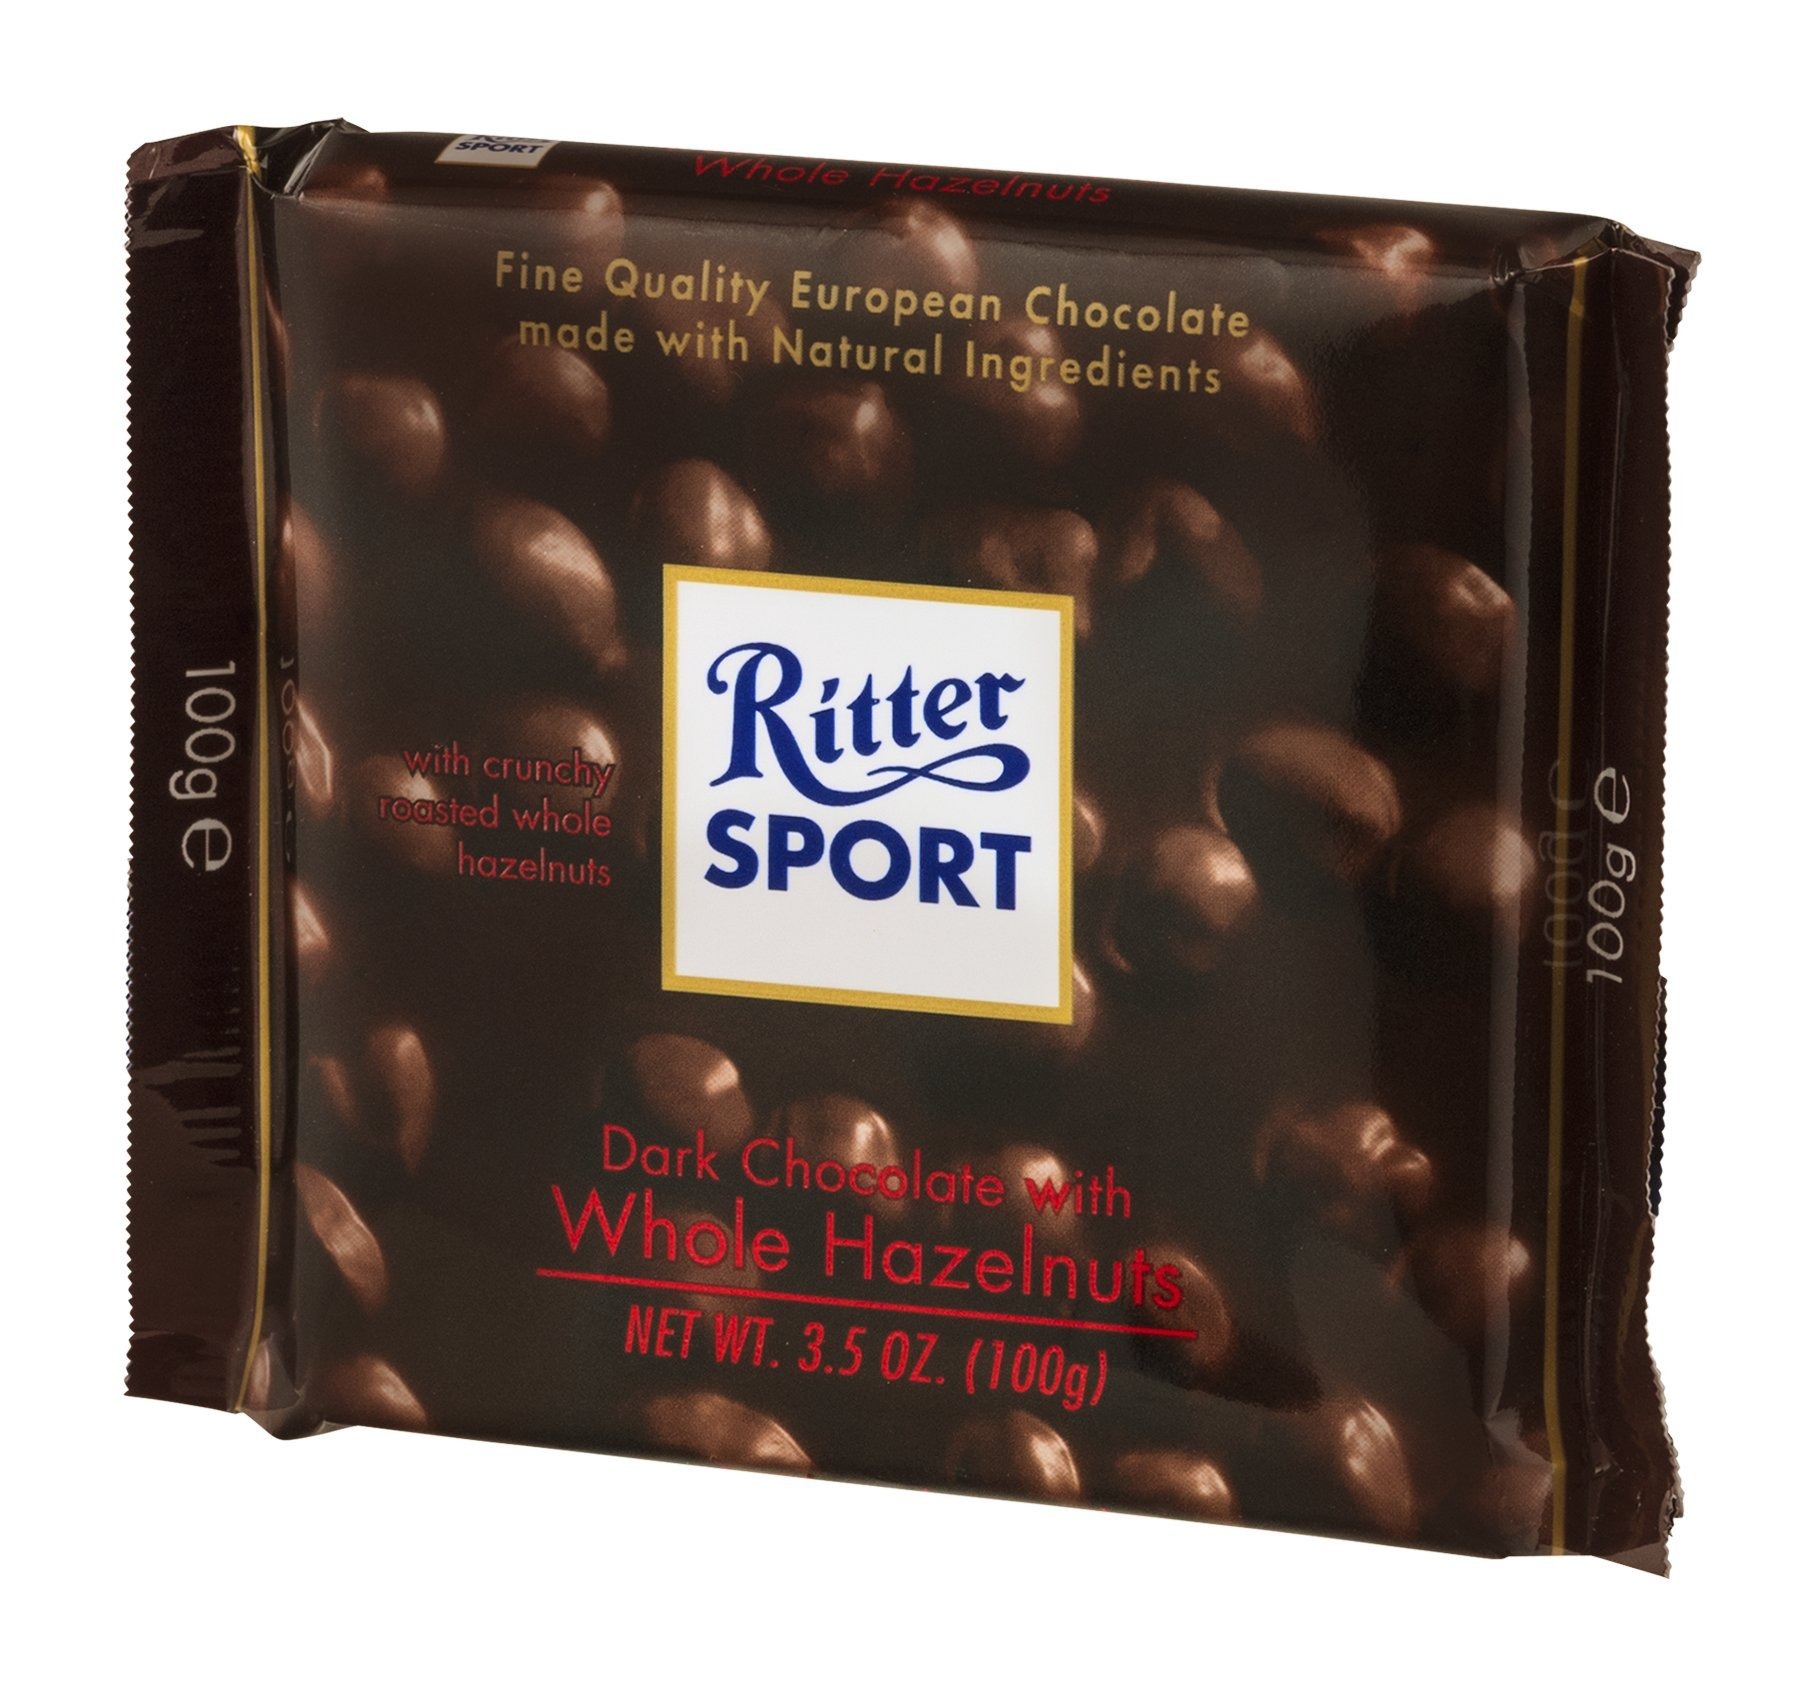
Item Name: Ritter Sport Whole Hazelnut Dark Bar, 3.5 Oz
Bullet Point: Made of good quality ingredient
Product Description: Ritter Sport chocolate, dark with whole hazelnuts is a rich, luxurious and delicious european chocolate bar. Made with natural ingredients, this chocolate bar is free of unnatural and unnecessary additives which allows its natural flavors to remain uncompromised. This product contains nuts. Each bar of Ritter Sport chocolate, dark with whole hazelnuts weighs 3.5 ounce with three servings per bar and 220 calories per serving.
Value: 3.5
Unit: Ounce

Price: 3.59